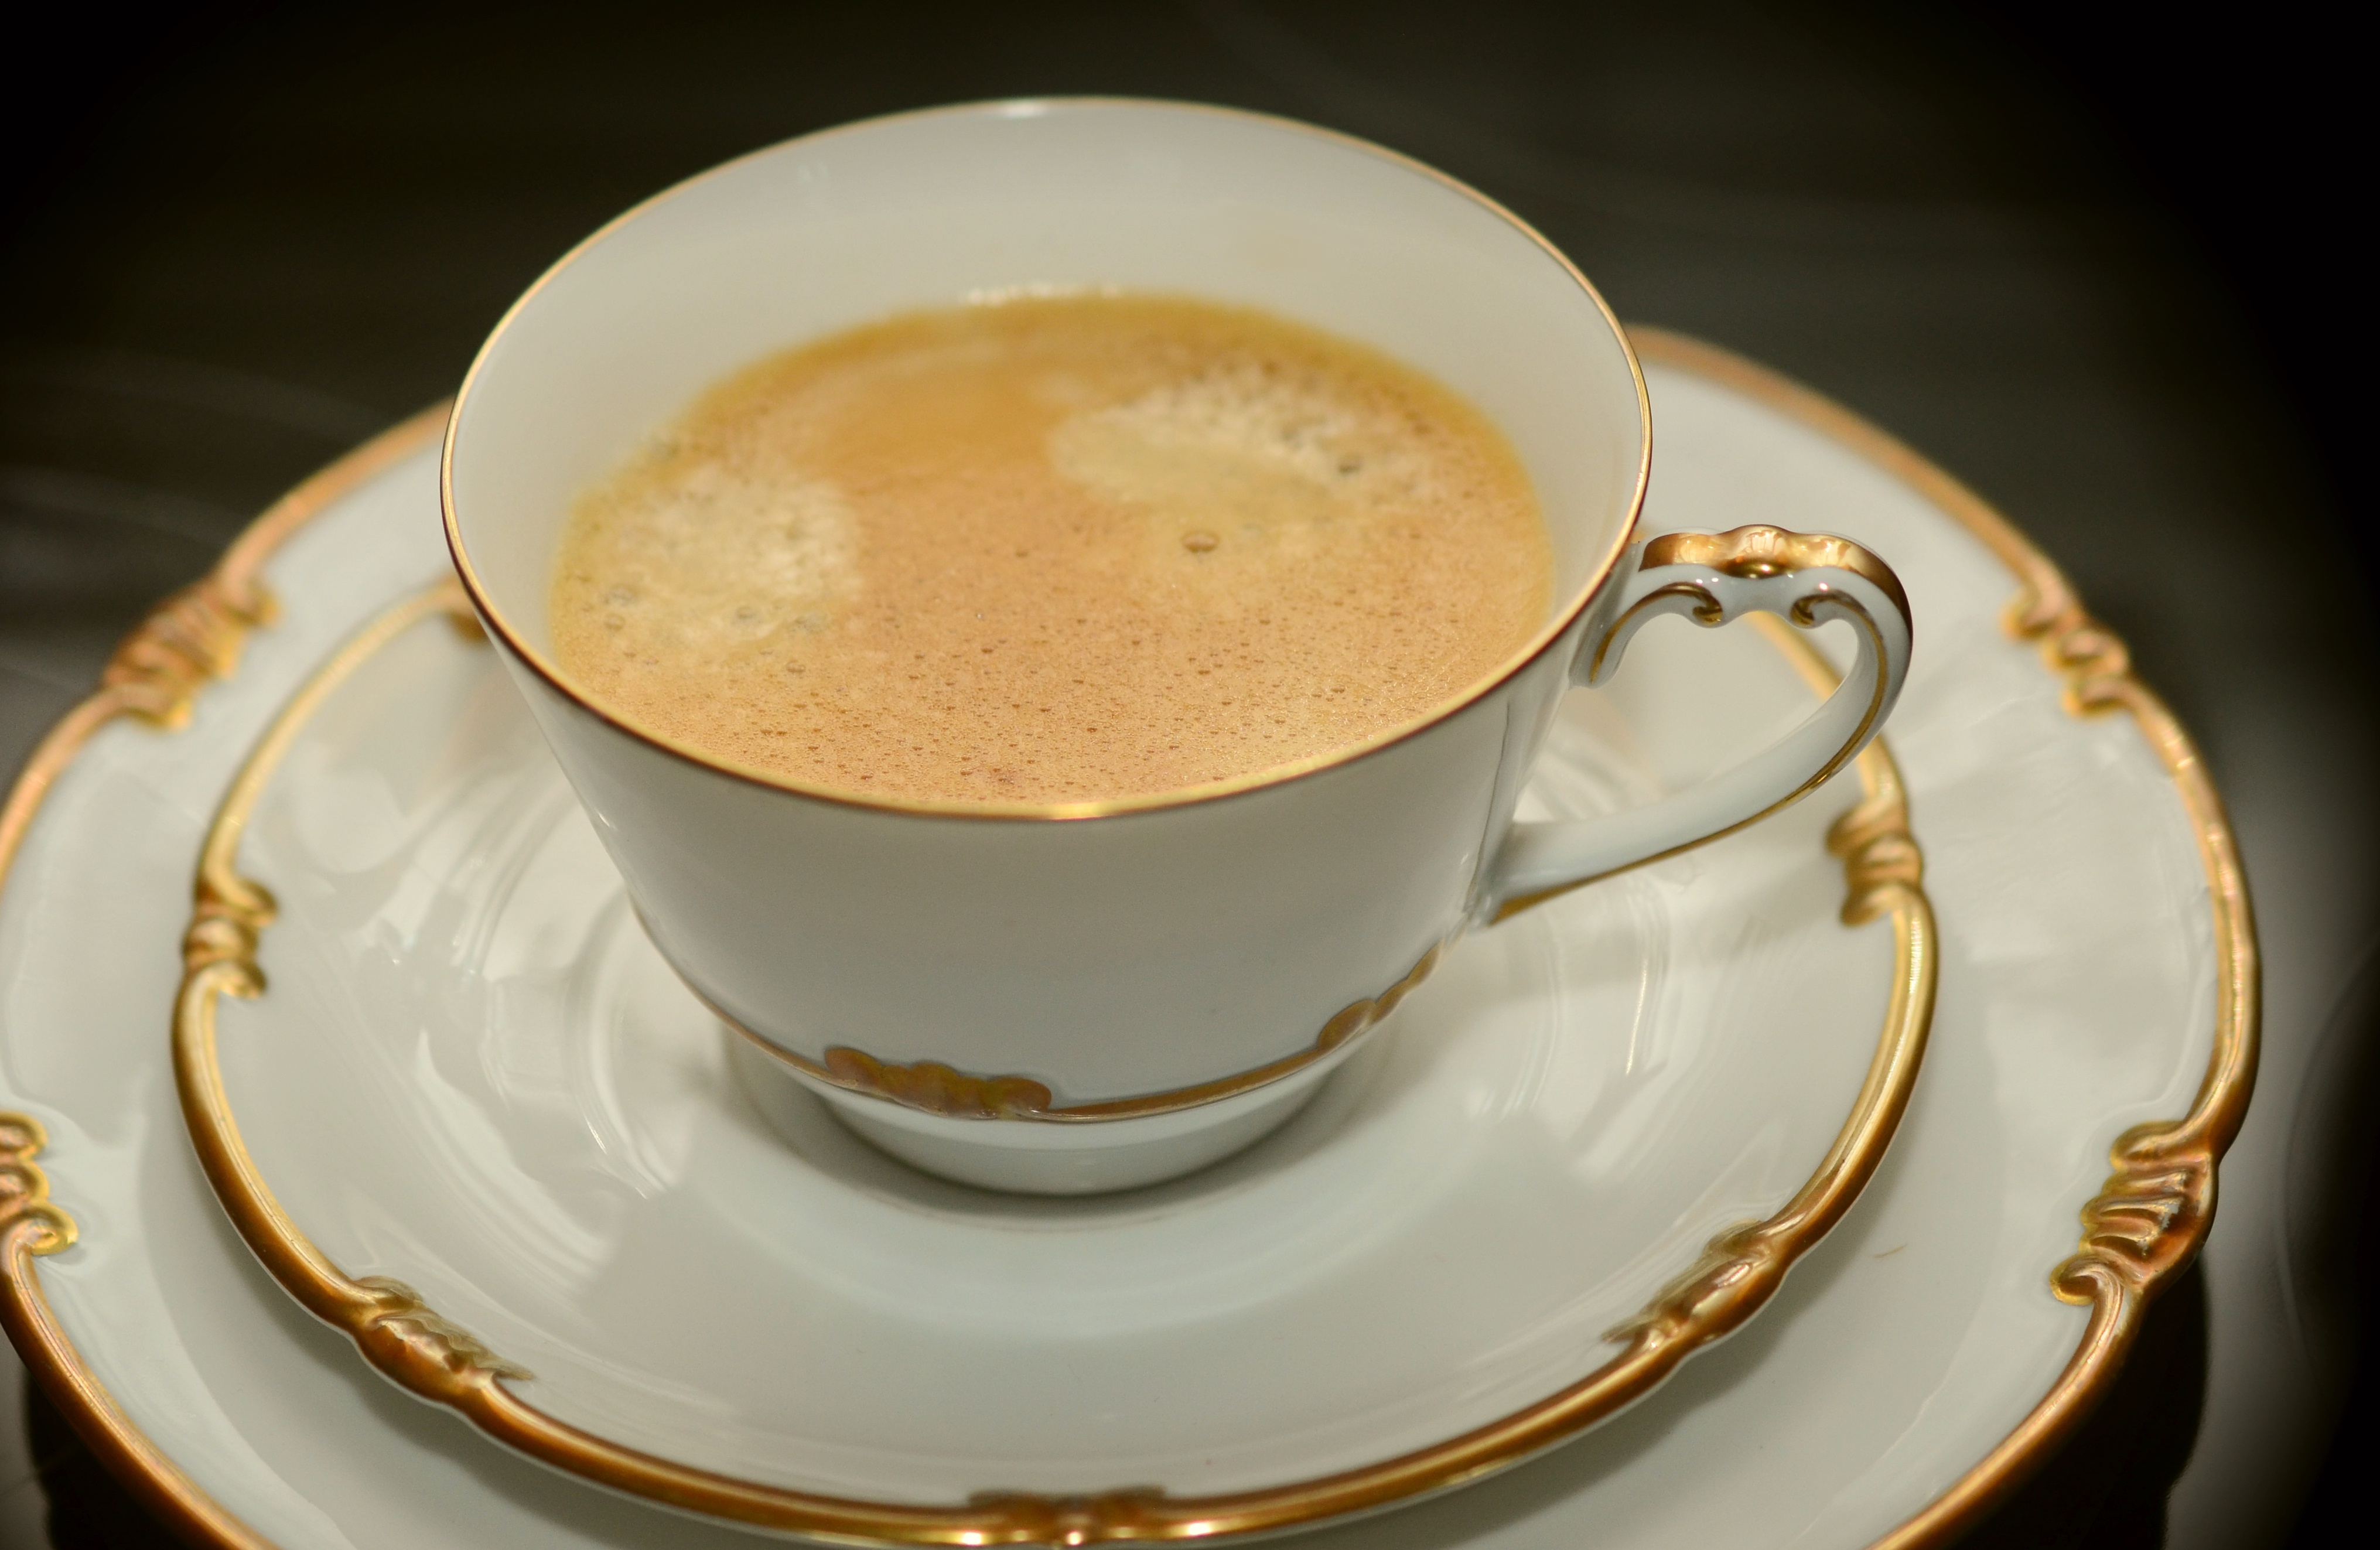
cafe, coffee, aroma, cup, latte, cappuccino, dish, food, saucer, drink, espresso, coffee cup, cup of coffee, caffeine, cover, gastronomy, benefit from, noble, flavor, flat white, caf au lait, caff macchiato, salep, masala chai, gold trim dinnerware